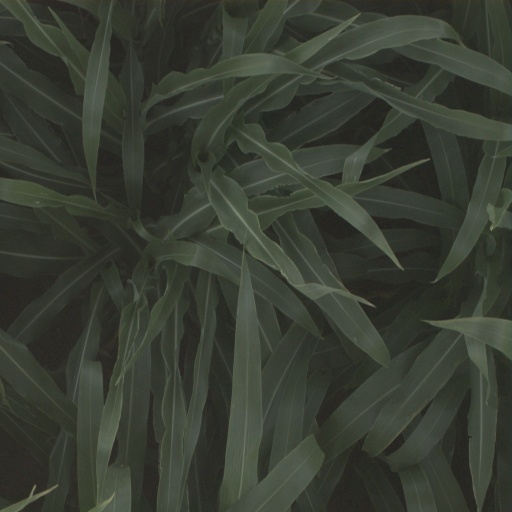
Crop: sorghum